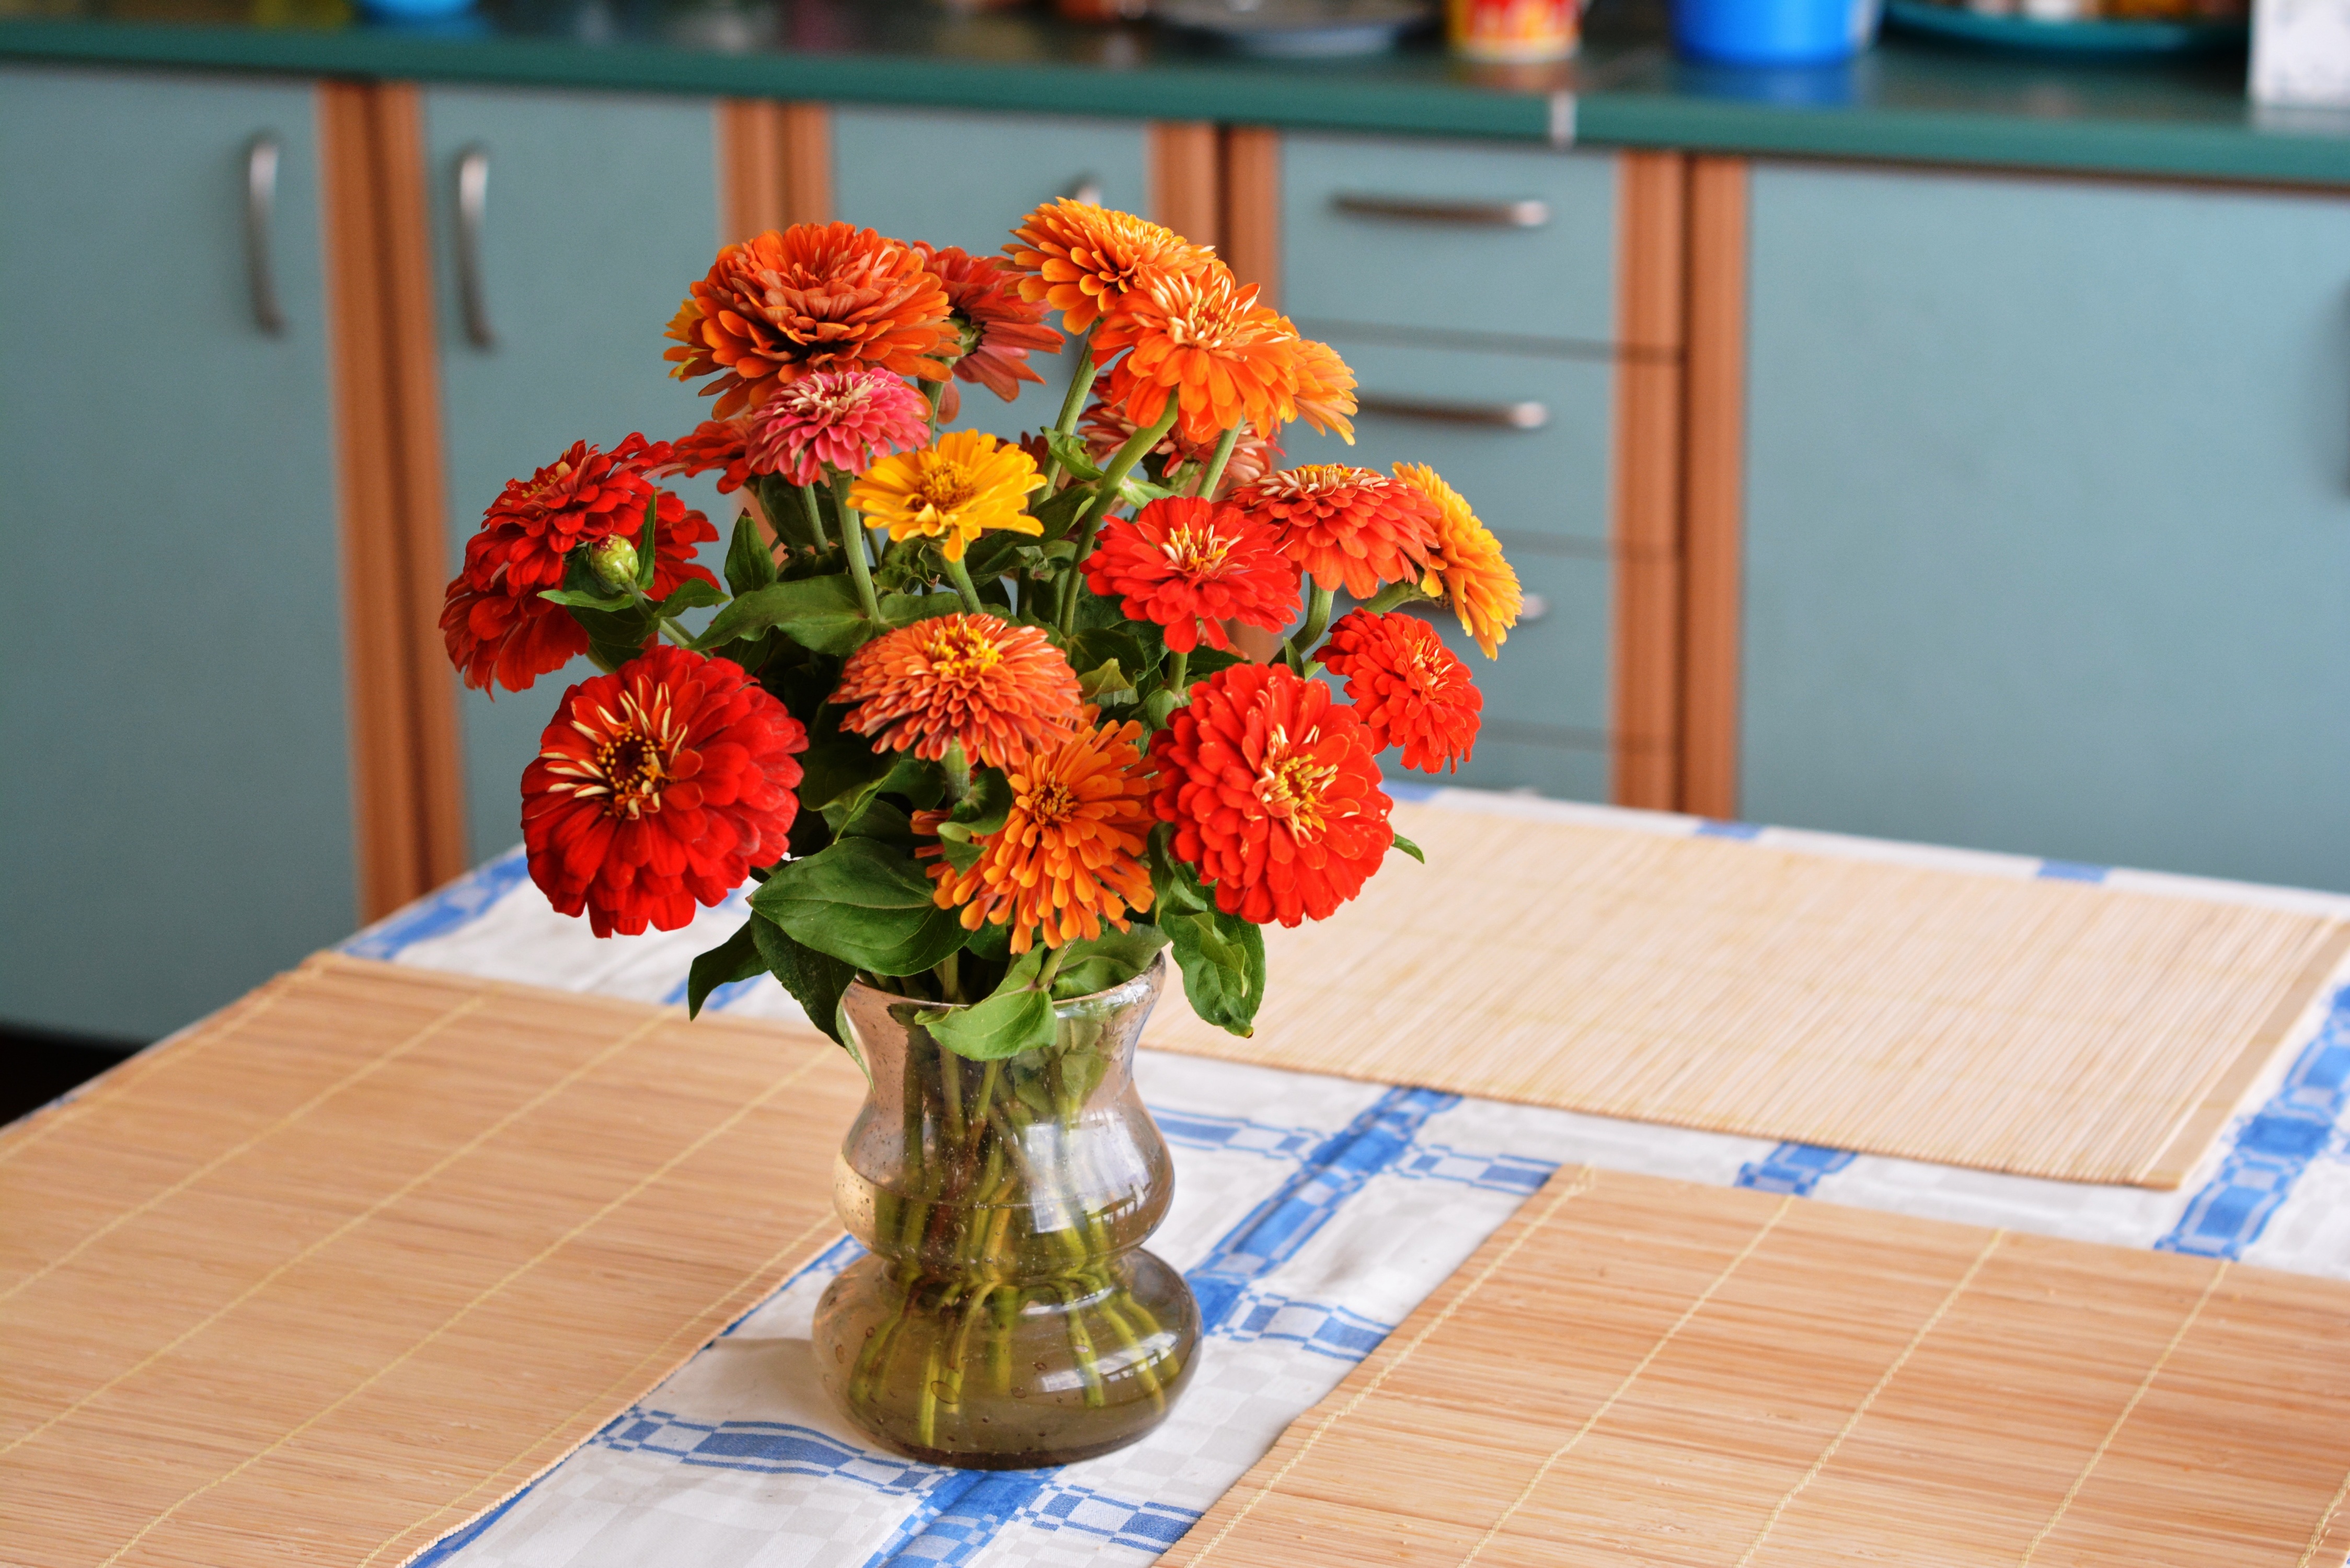
plant, flower, summer, bouquet, decoration, red, flowers, art, floristry, zinnia, retail, garden flowers, dining table, flower bouquet, cut flowers, floral design, centrepiece, flower arranging